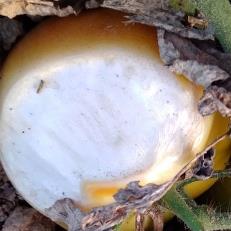
Crop: Tomato
Condition: sunburn-d